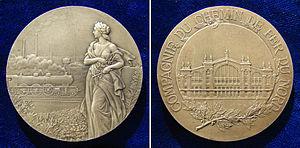
La Compagnie du chemin de fer du Nord est une compagnie française qui exploite le réseau ferroviaire du Nord de la France de 1845 à 1938. Elle est créée le 20 septembre 1845 par le banquier James de Rothschild et ses associés, sous le nom de Compagnie du chemin de fer du Nord, pour exploiter la concession par l'État des lignes de Paris à la frontière belge par Lille et Valenciennes, avec des embranchements annexes. Elle gardera le nom de Compagnie du Chemin de fer du Nord malgré l'absorption d'autres compagnies du secteur Nord de la France. Elle acquiert rapidement une forte densité de réseau et de trafic, et sert de modèle aux autres grandes compagnies. Elle est une des principales composantes de la SNCF créée en 1938.